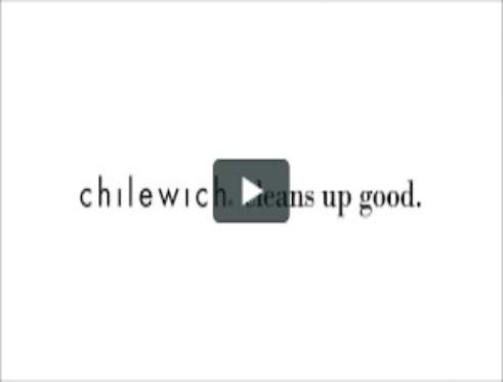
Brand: chilewich
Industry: Clothes